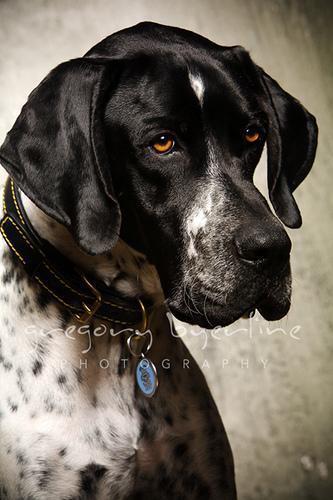
german shorthaired